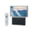
Label: television